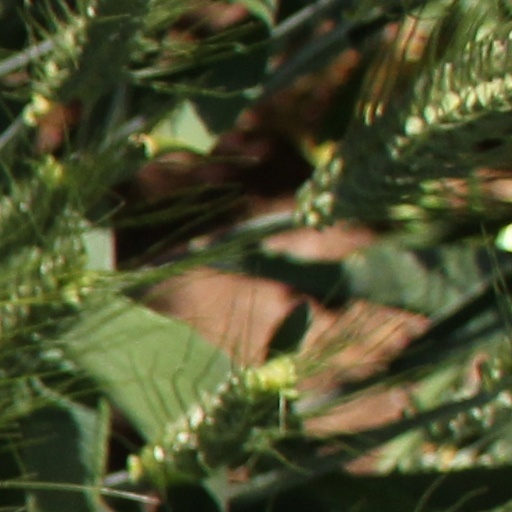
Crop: wheat